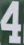
Number: 4